List of Waterboys members

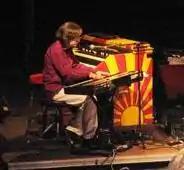
After 2000, Richard Naiff became one of the three core band members.

Richard Naiff first recorded with the band in 1999, and joined permanently in 2000. As of 2007, he was a core member, along with Scott and Wickham. He is a classically trained pianist and flautist, and plays keyboards for the Waterboys. Ian McNabb described him as Scott's "find of the century" and reviewers have described him as "phenomenally talented". Naiff officially left the Waterboys in February 2009 to spend more time with his family. He briefly returned to The Waterboys for some shows in July 2014, before Brother Paul Brown took over keyboards again.